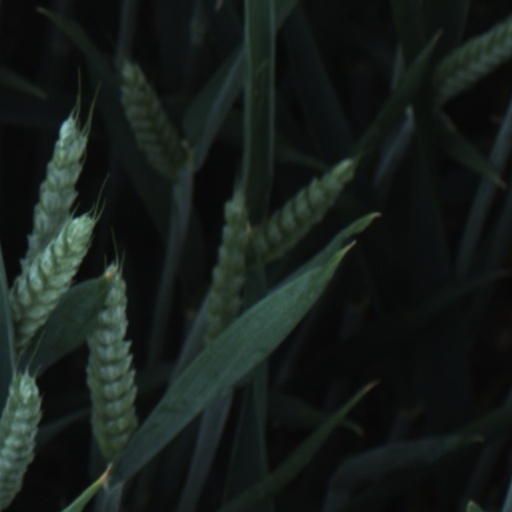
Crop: wheat